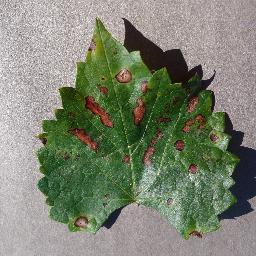
Label: Grape___Esca_(Black_Measles)